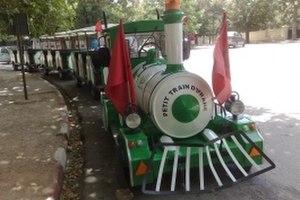
Petit train touristique d'Ifrane
Ifrane est une ville et commune urbaine du Maroc, comptant 30 000 habitants et située dans le Moyen Atlas, à 1 713 mètres d'altitude. Elle est le chef-lieu de la province d'Ifrane, dans la région administrative de Meknès.